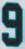
Number: 9